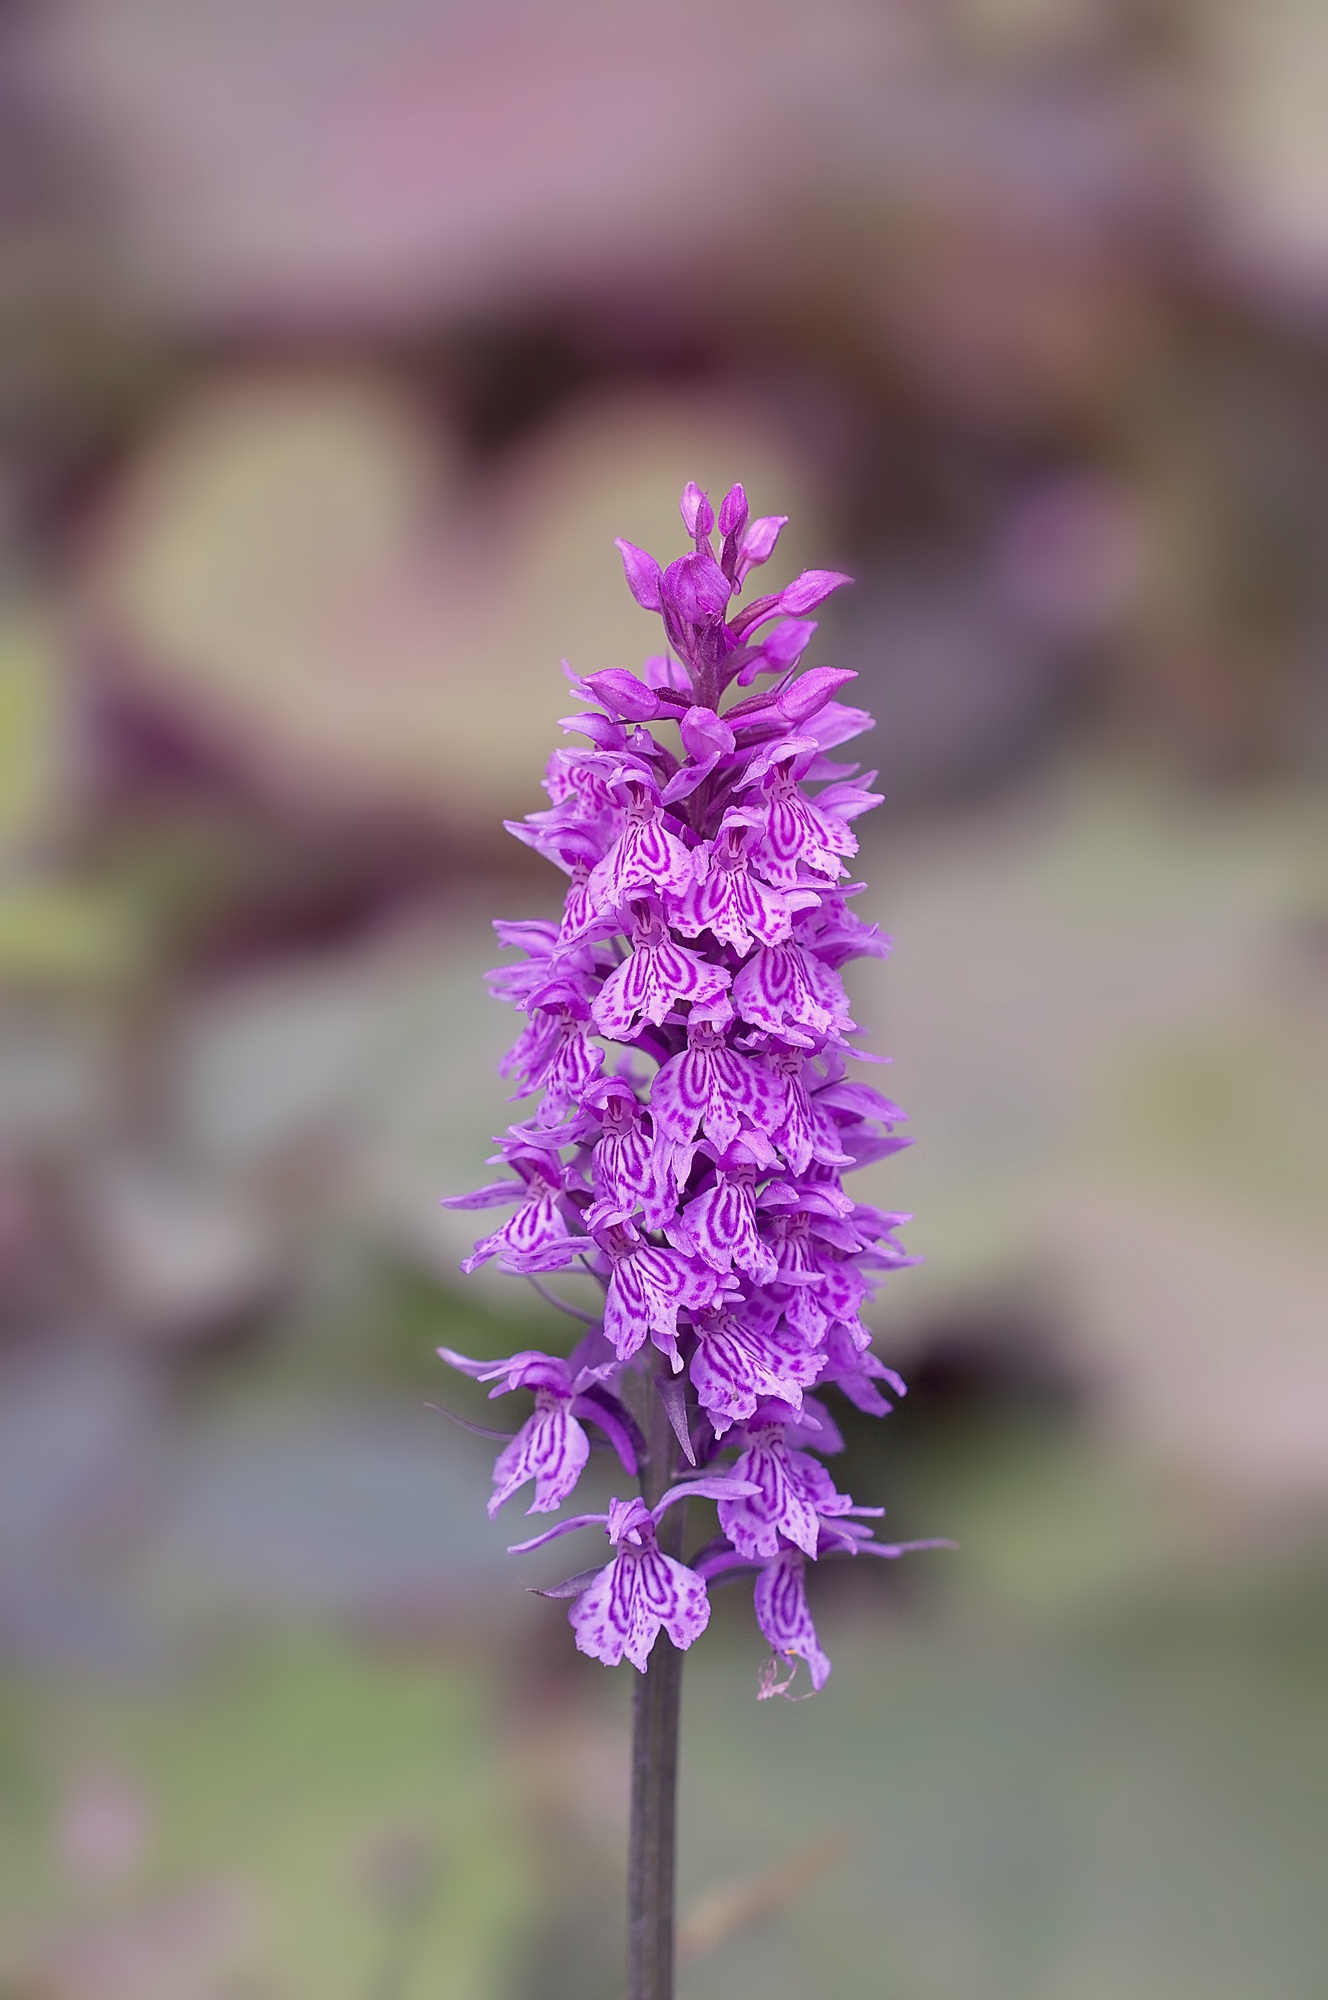
nature, blossom, plant, flower, purple, petal, herb, botany, flora, lavender, orchid, wildflower, flowers, close up, wild plant, macro photography, flowering plant, orchid like, plant stem, land plant, english lavender, nahaufnahmne